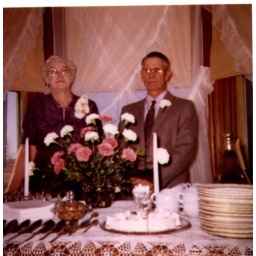
This was taken in the dining room of the farm house with the bay window in the background.